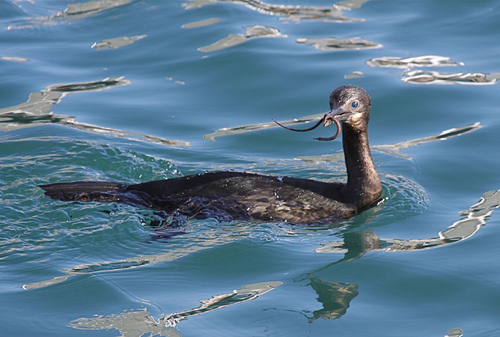
this big black bird has water proof body and feeds in water.
this waterbound bird is all black with a long skinny neck and a long slender body.
a larger sized aquatic bird that has multiple tones of brown and grey with blue eyesa bird with a long black neck, the bill is short and curved,with a black covering the rest of its body
this is a water bird with blue eyes and a brown body.
this dark gray shore bird features a long pointed black beak, webbed feet and bright blue eyes that are set off when compared to the dark colored feathers around the bird's eyes.
this bird has wings that are brown and has a big billa large bird with a black covering, long neck, and long, pointed beak.
this bird has a grey crown and throat and a grey bill.
this bird has a brown crown, brown primaries, and a brown throat.
Species: Brandt Cormorant